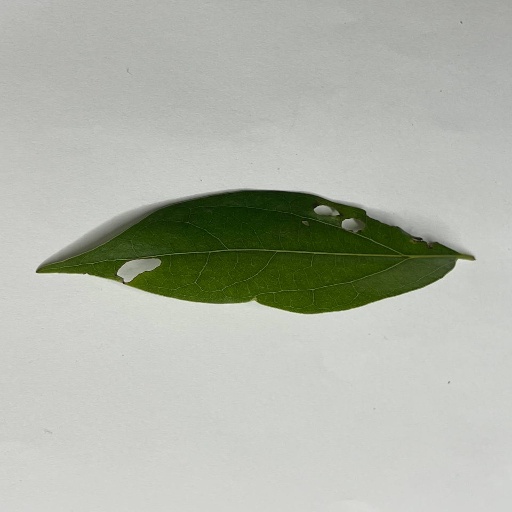
Species: Camphor
Leaf condition: Shot Hole